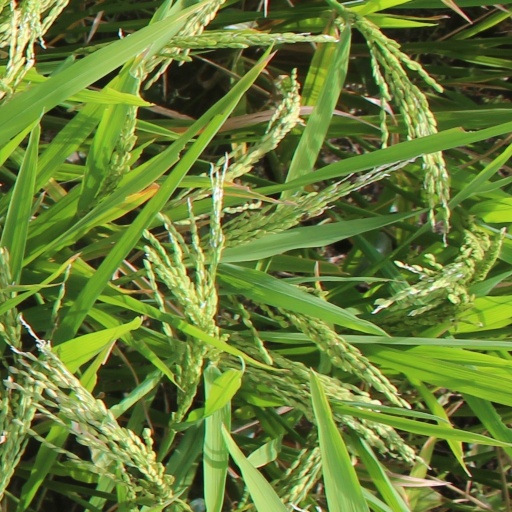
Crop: rice